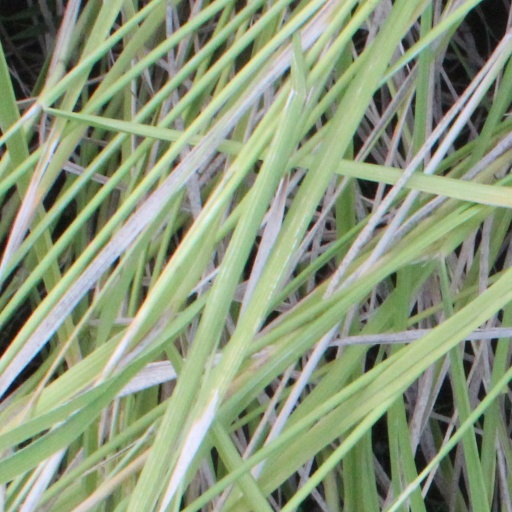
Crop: rice